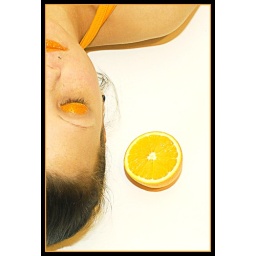
Day 25- "Picture yourself in a boat on a river with tangerine trees and marmalade skies..."